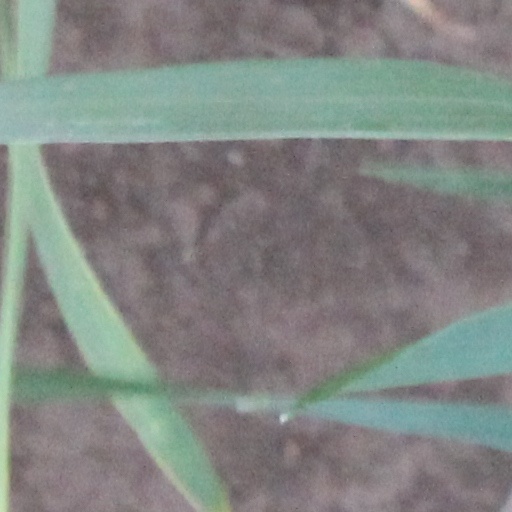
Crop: wheat